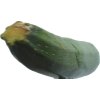
Label: green_zucchini